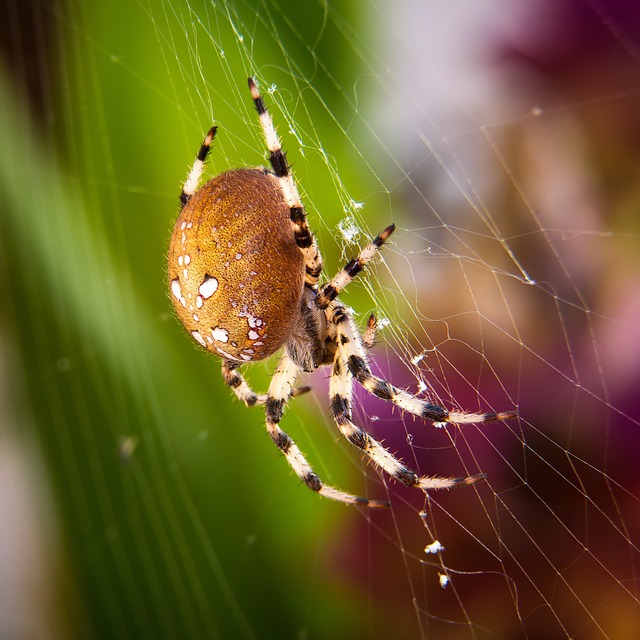
Label: ragno